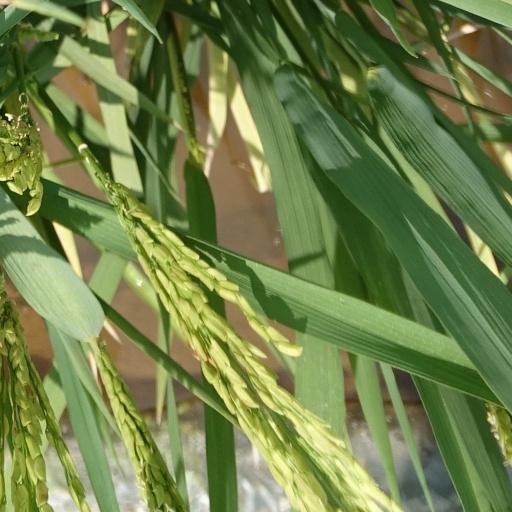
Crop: rice